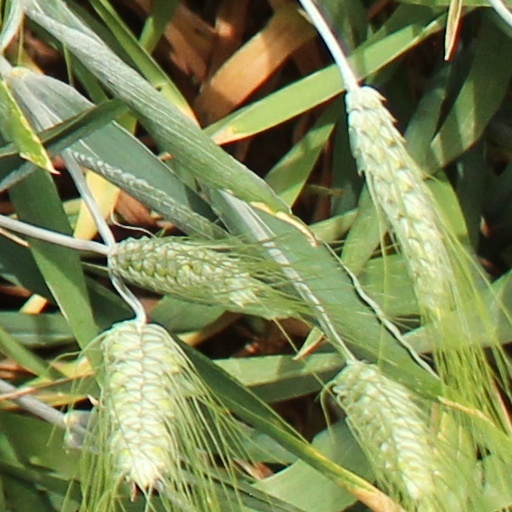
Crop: wheat